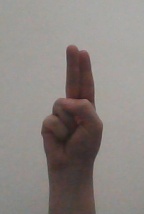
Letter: taa